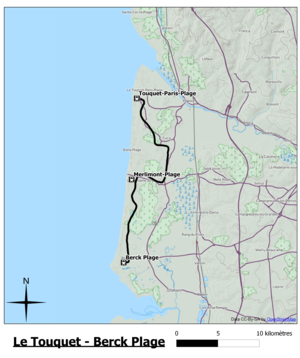
La ligne Le Touquet - Berck Plage. Fonds de carte
La ligne Berck-Plage - Paris-Plage est une voie ferrée d'intérêt local à écartement métrique qui relia au début du XXᵉ siècle les deux stations balnéaires de la côte d'Opale sur le littoral de la Manche dans le département du Pas-de-Calais. Ouvert par étapes entre 1909 et 1912, l'itinéraire ferma précocement en 1929.